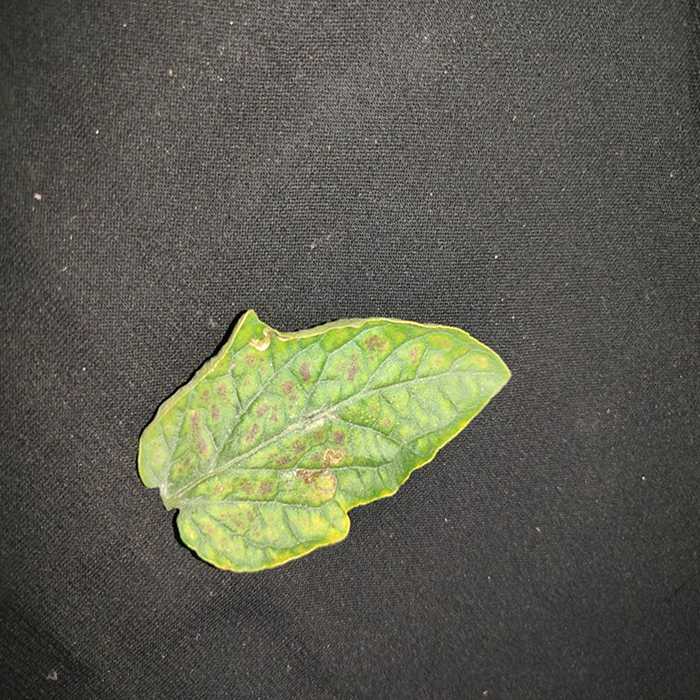
Plant: Tomato
Label: Tomato spotted wilt